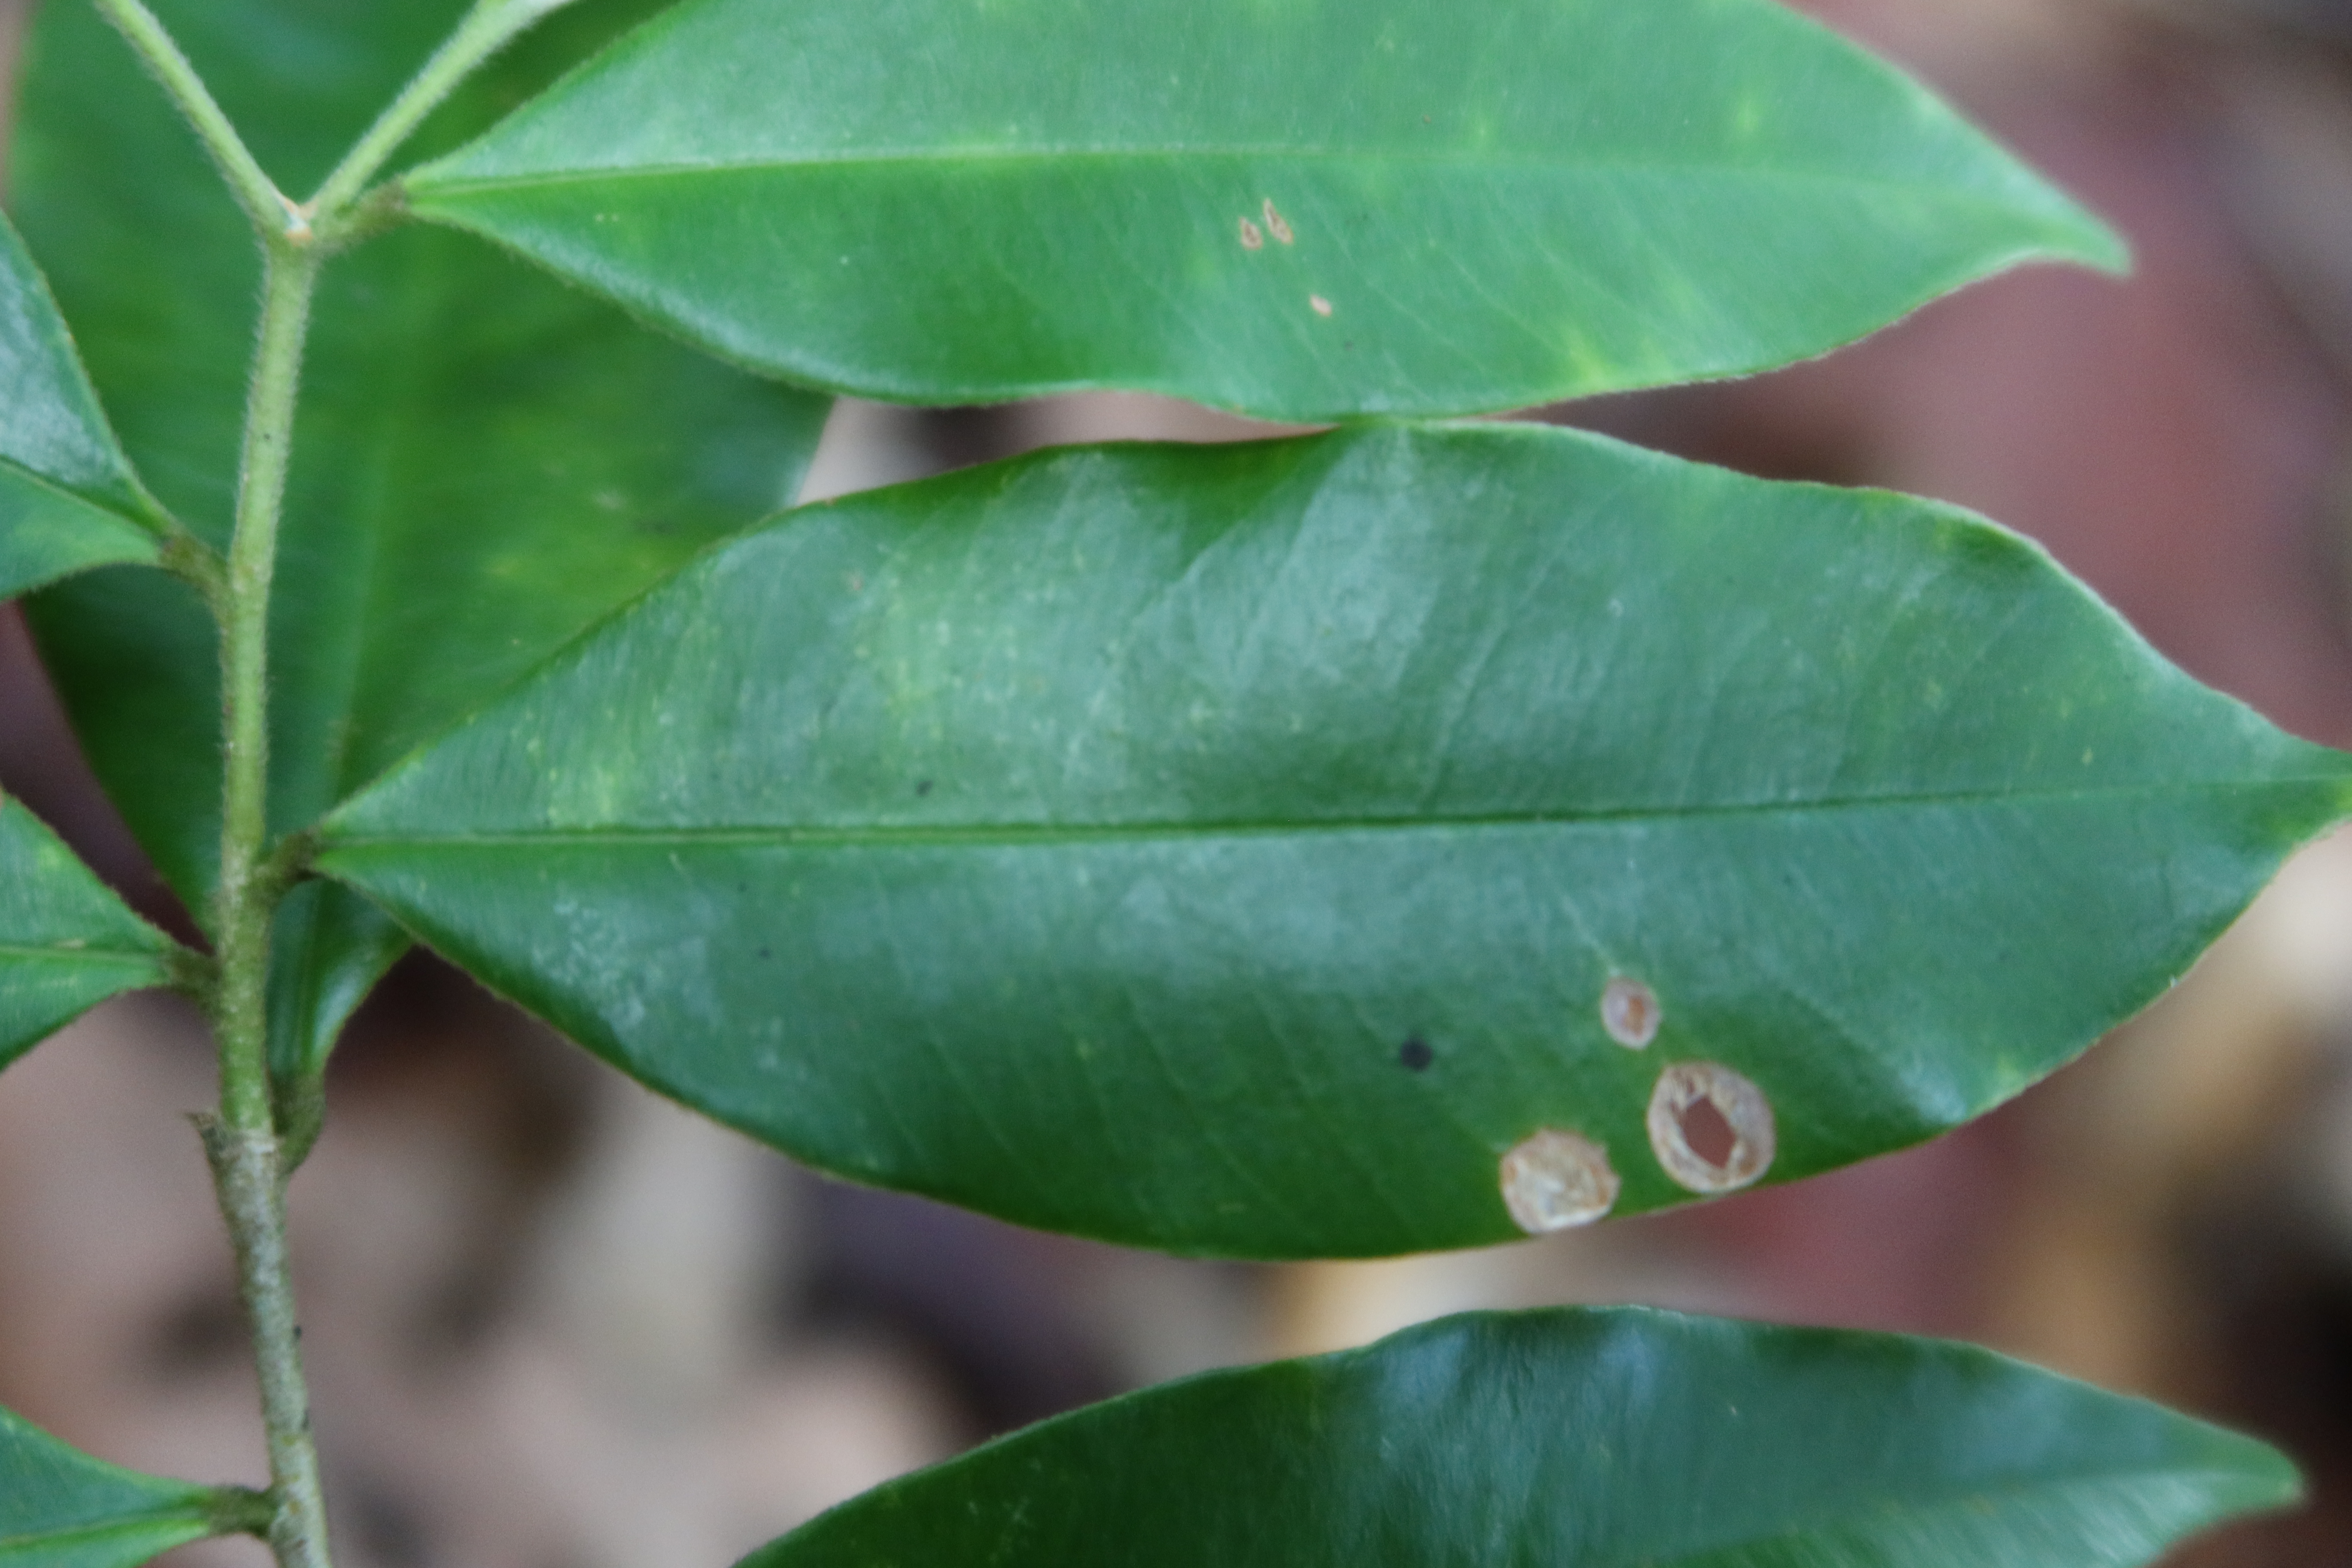
Label: Brown spots